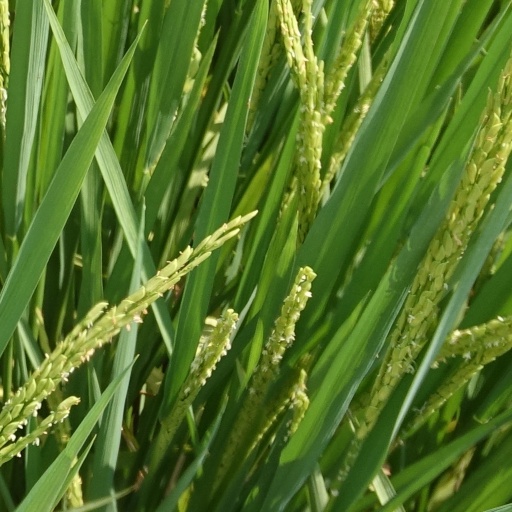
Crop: rice